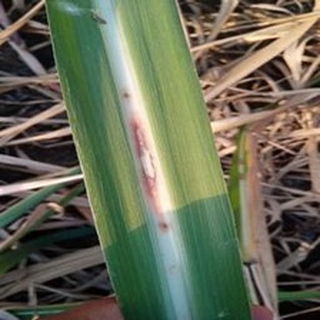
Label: sugarcane_red_rot